Chris McQueen

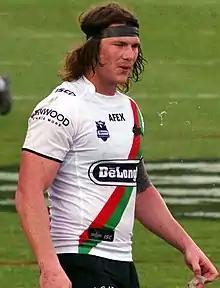
McQueen playing for the Rabbitohs in 2012

In 2012, he began the season again at wing, before making a permanent switch to second row. In 2013, McQueen cemented his spot in the South Sydney starting side. In 2012 and 2013, he was a member of Queensland's Emerging Origin Squad. In 2013, he made his State of Origin debut for Queensland. He played all three games of the 2013 State of Origin series in which Queensland extended their record for consecutive series victories to eight.